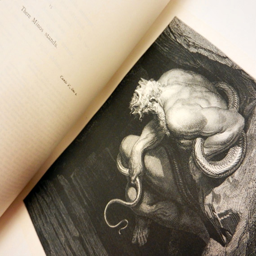
fictional character stands . illustration by painting artist